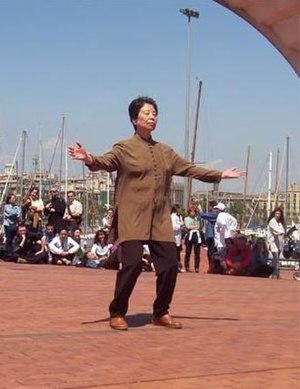
Le qi gong, qigong, chi gong ou chi kung est une gymnastique traditionnelle chinoise et une science de la respiration fondée sur la connaissance et la maîtrise du souffle et qui associe mouvements lents, exercices respiratoires et concentration. Le terme signifie littéralement « réalisation ou accomplissement relatif au qi », ou « maîtrise du souffle ».